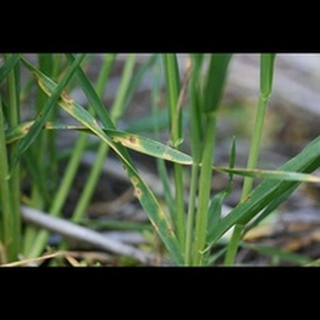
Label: wheat_tan_spot